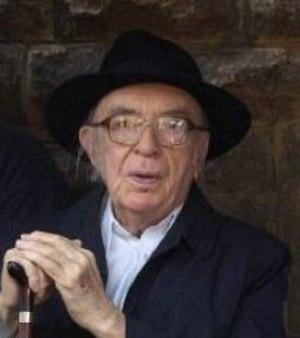
Gyula Hernádi est un écrivain et scénariste hongrois.